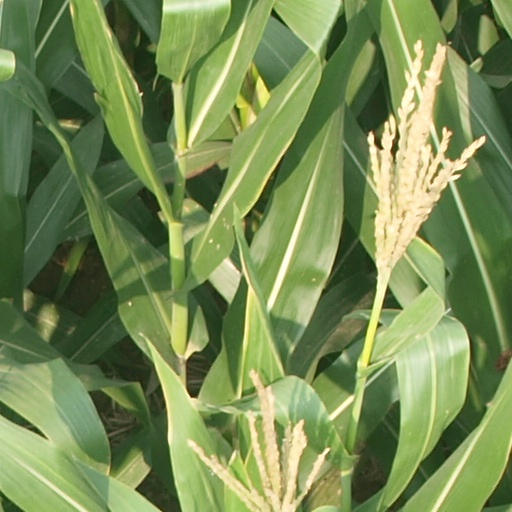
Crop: maize; corn